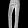
Label: Trouser